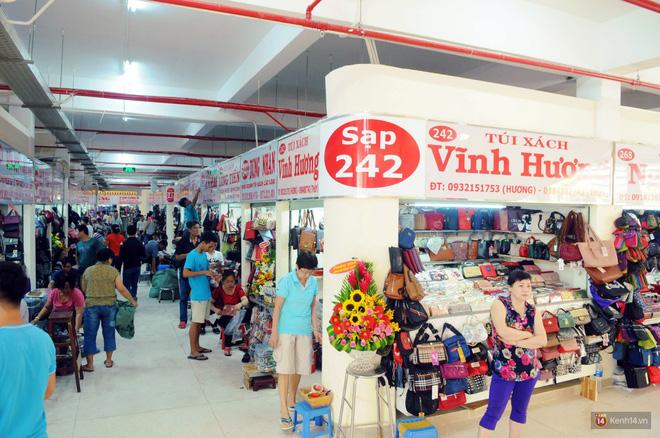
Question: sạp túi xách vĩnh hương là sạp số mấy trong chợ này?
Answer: sạp túi xách vĩnh hương là sạp số 242